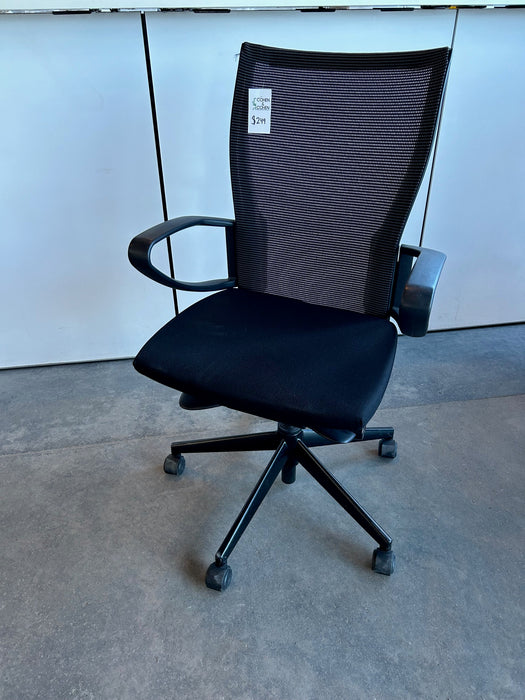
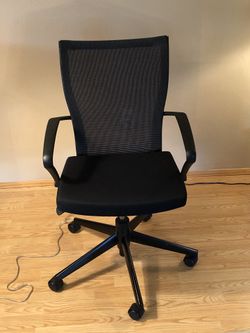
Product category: items_chair
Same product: yes